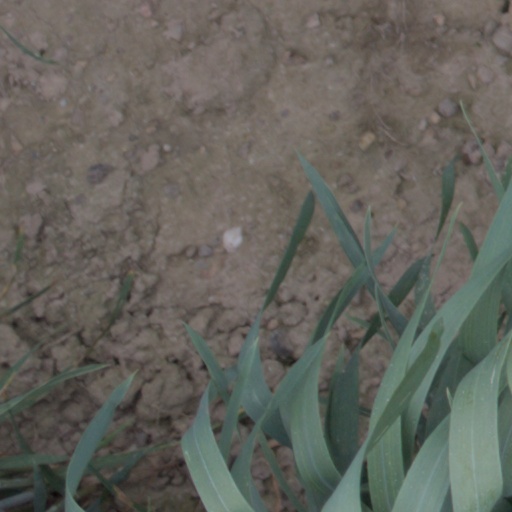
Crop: wheat